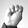
ASL letter: M